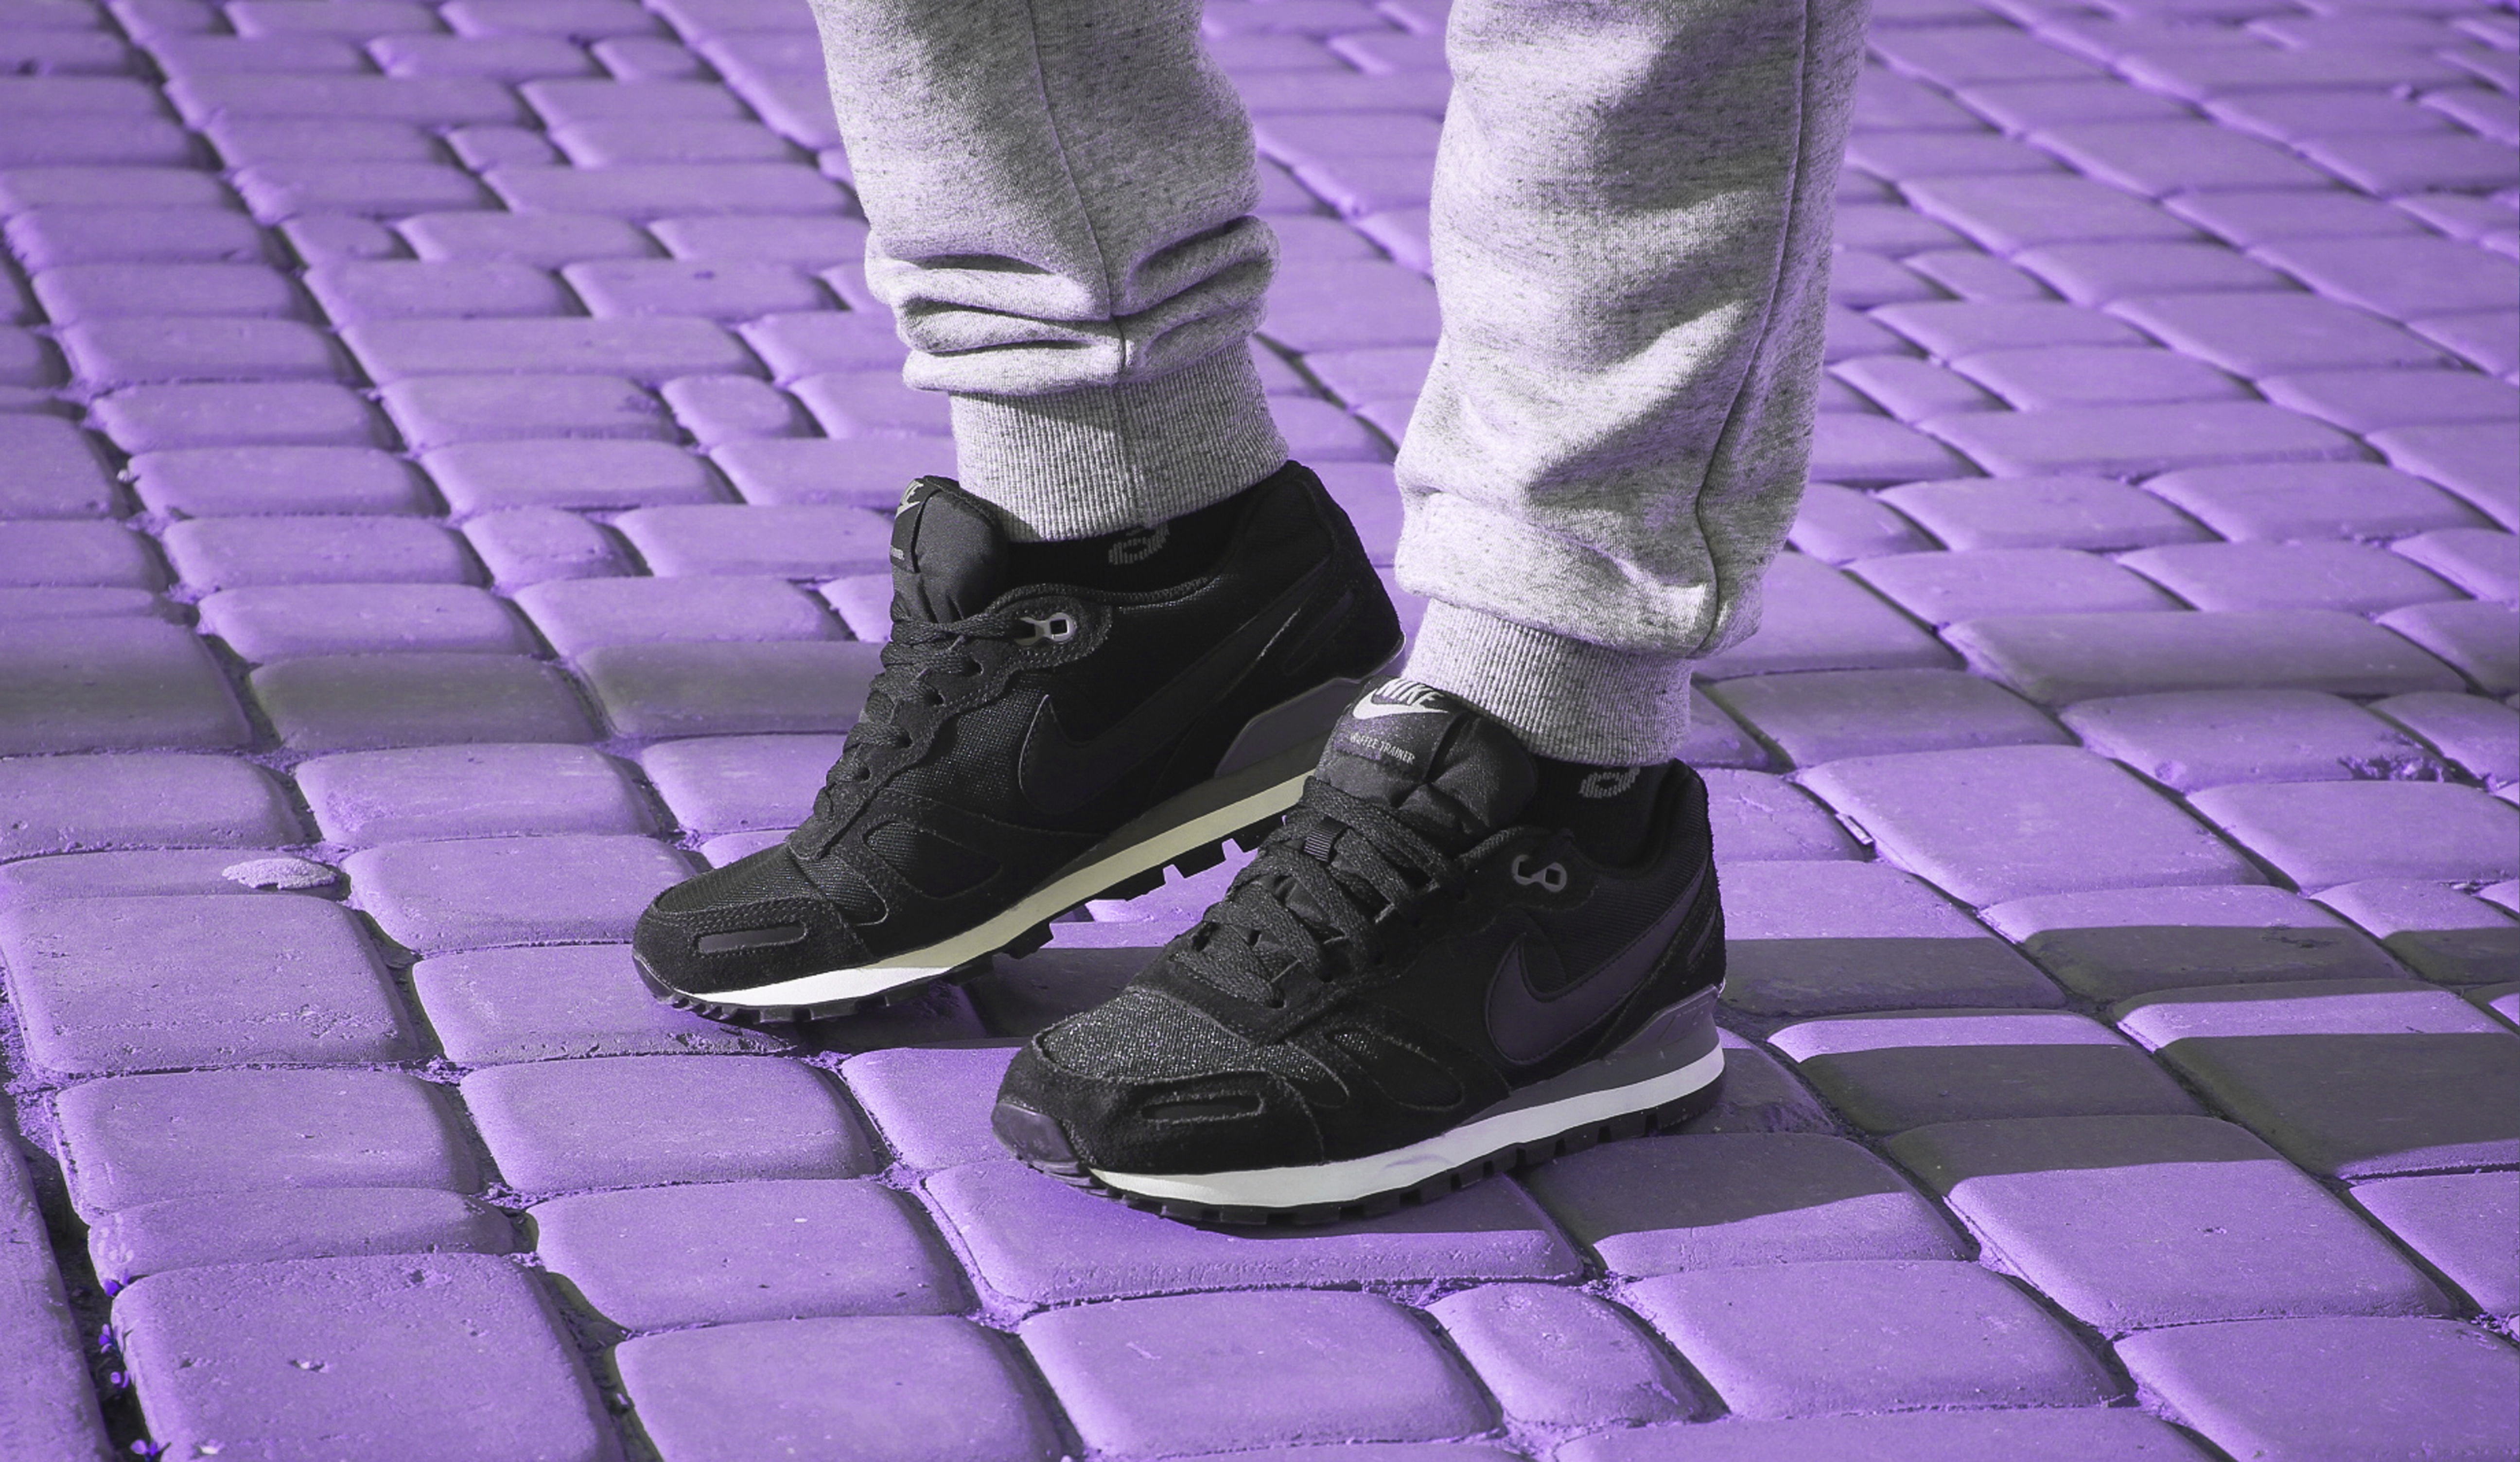
shoe, white, purple, boot, leg, spring, color, fashion, blue, black, human body, sneakers, footwear, high heeled footwear